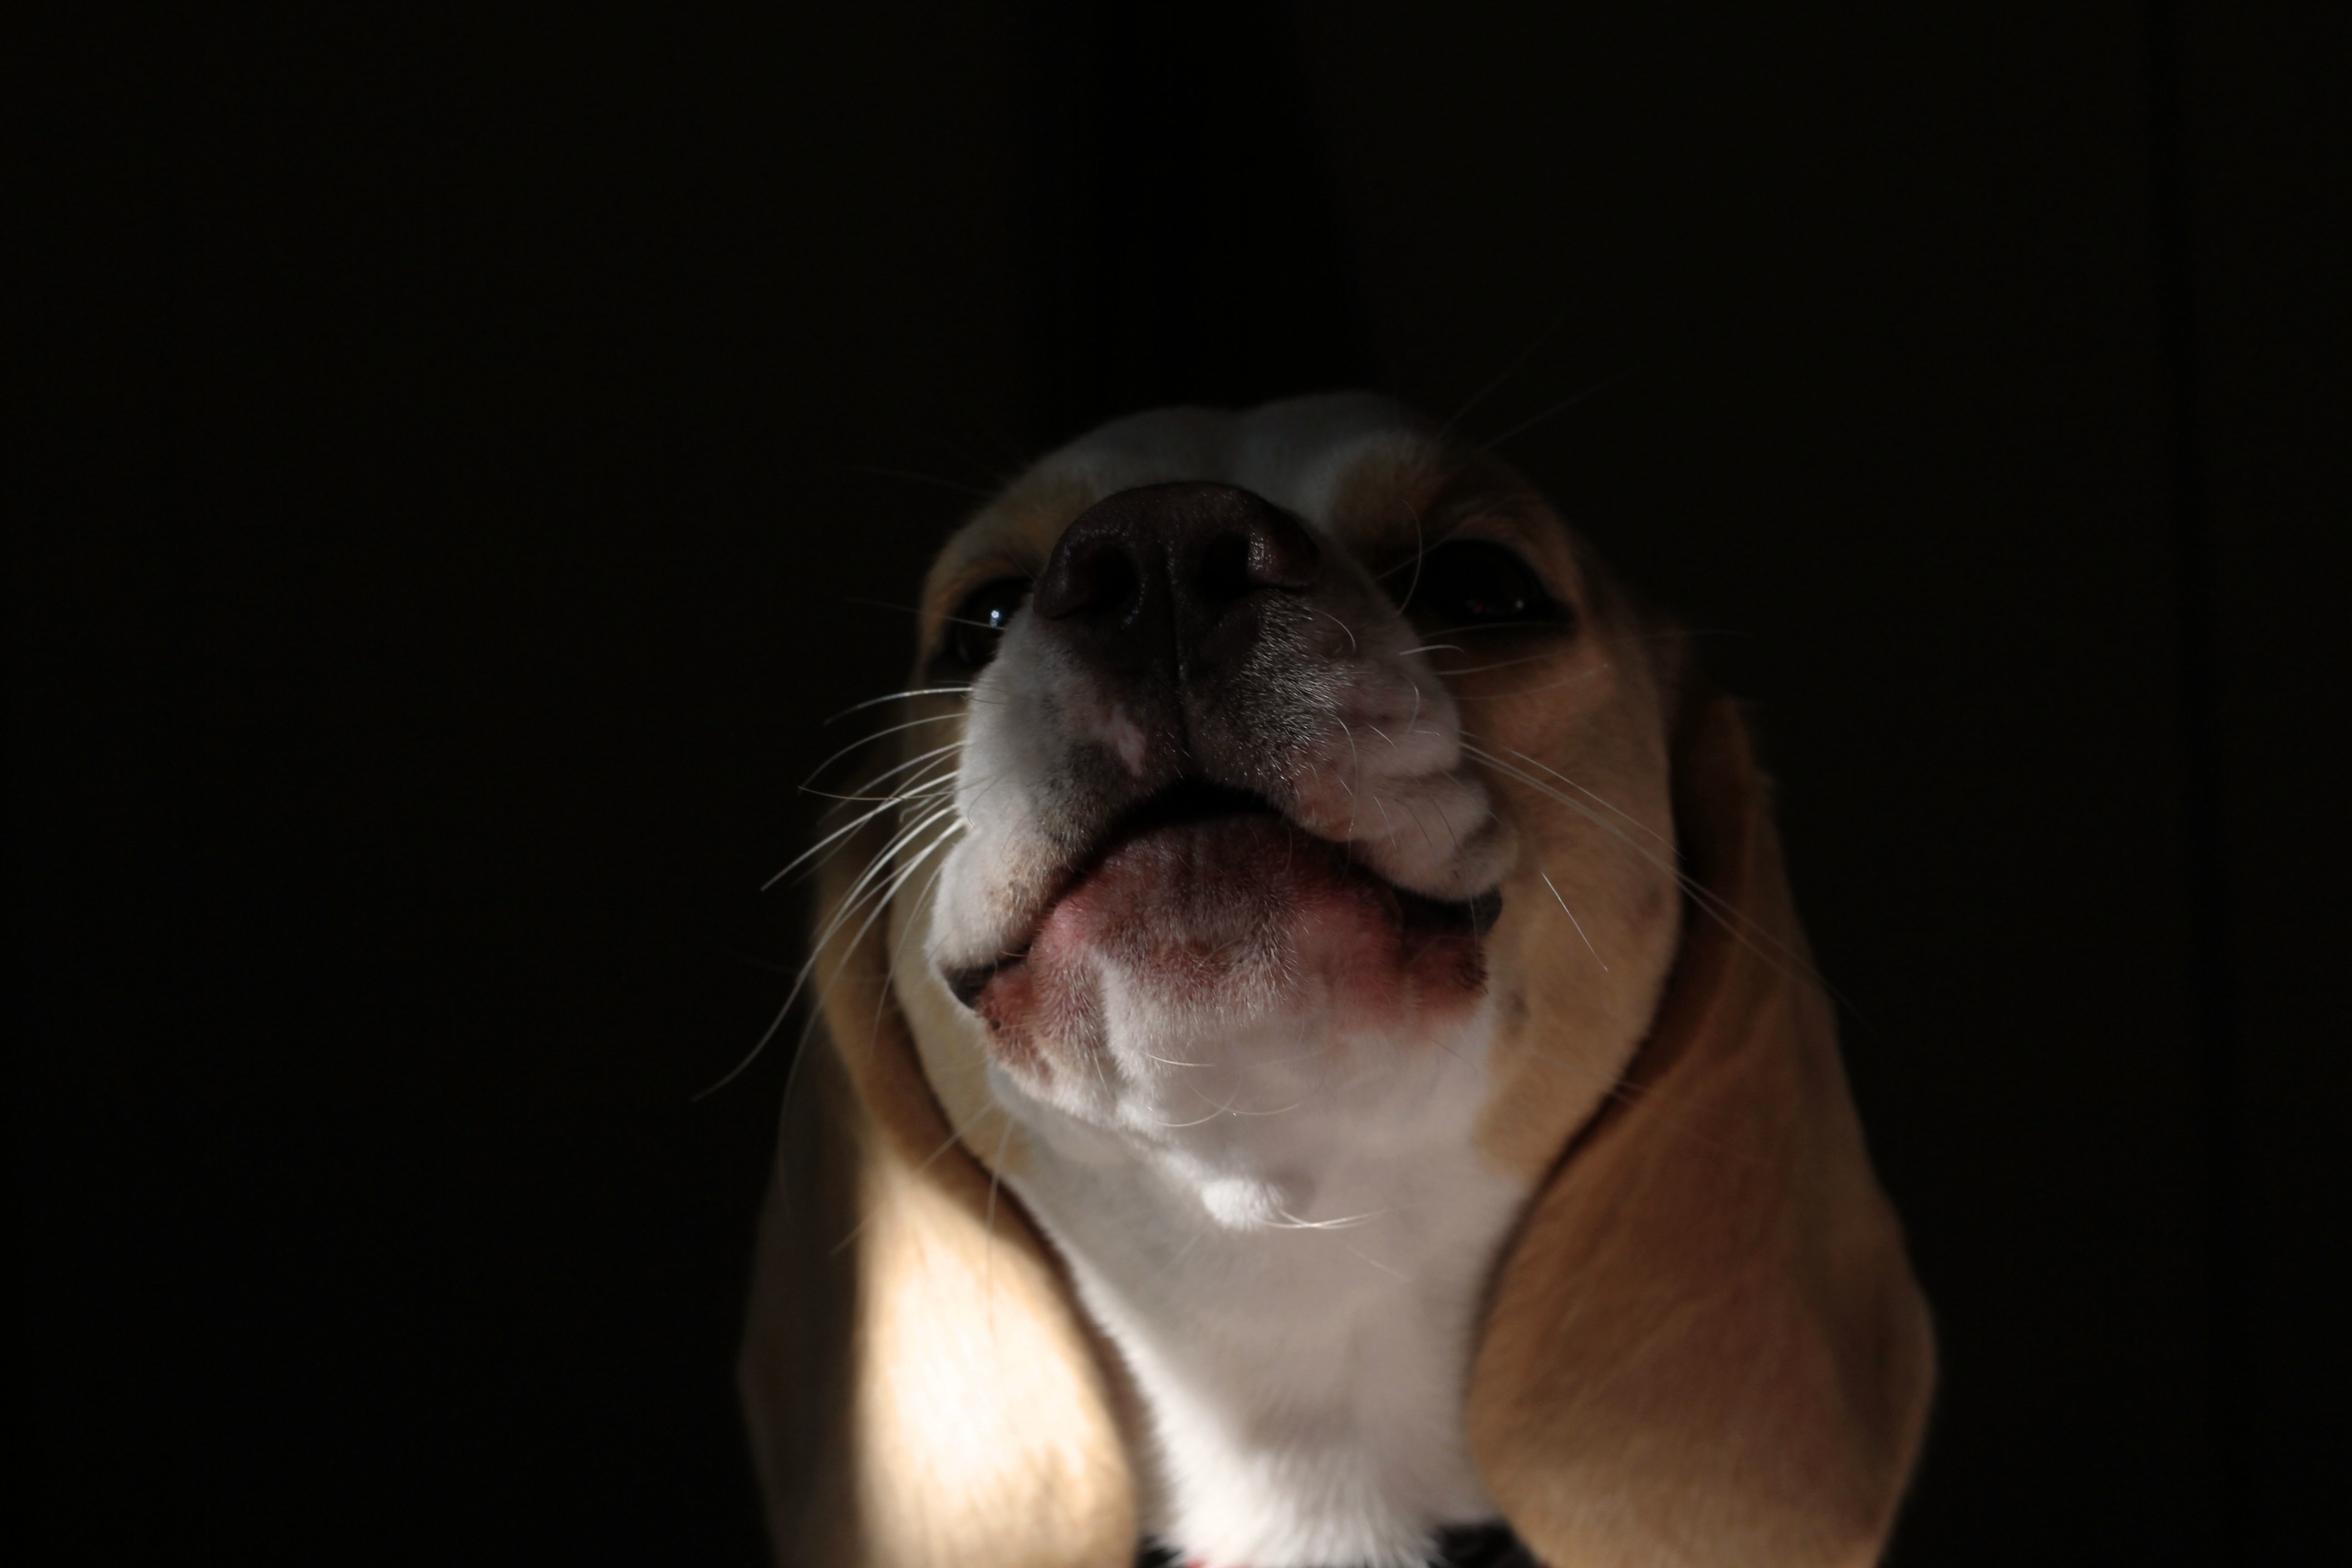
puppy, dog, mammal, bulldog, nose, whiskers, snout, vertebrate, dog like mammal